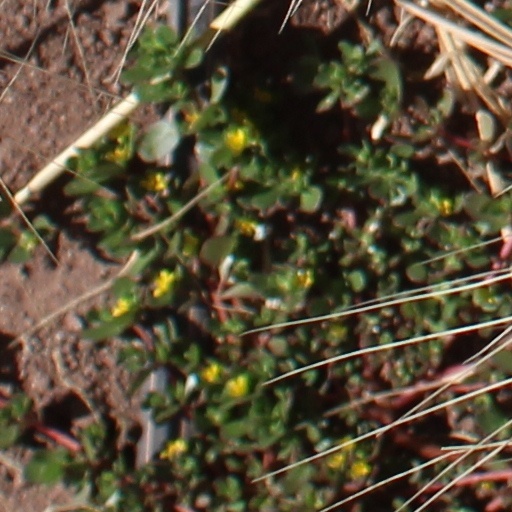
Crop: wheat